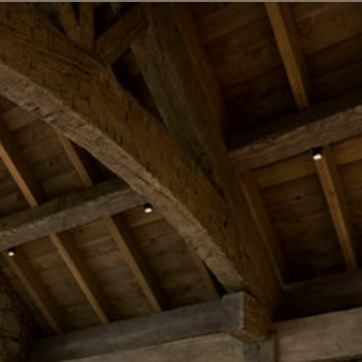
Material: wood